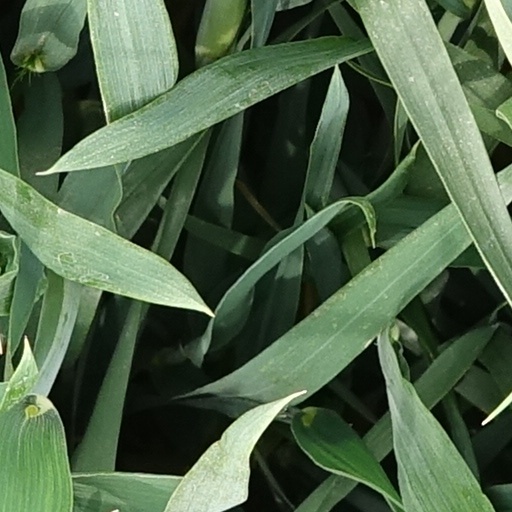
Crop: wheat